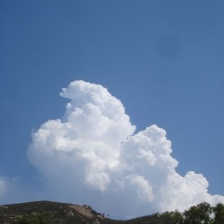
Cloud type: Cumulus